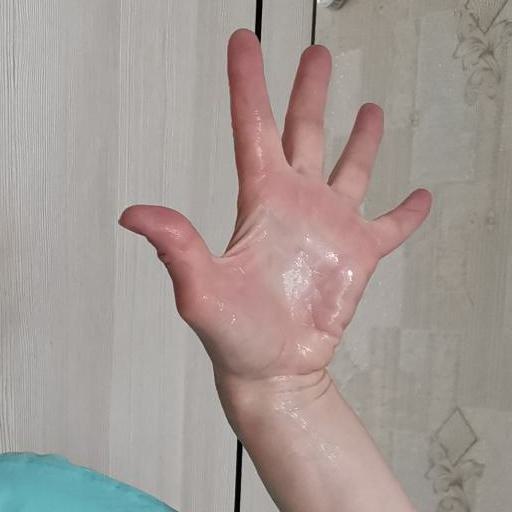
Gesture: palm